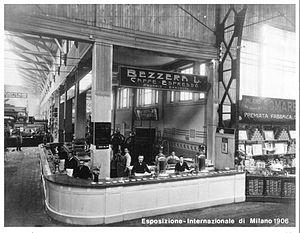
Luigi Bezzera et le ""caffè espresso"" à l'Exposition universelle de 1906 à Milan. Italiano: Luigi Bezzera e il ""caffè espresso"" all'Expo 1906 di Milano."
La machine à expresso est utilisée pour produire le traditionnel café italien appelé expresso.